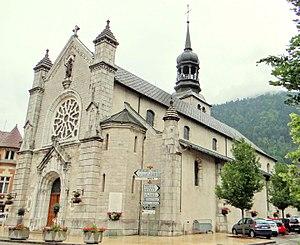
Thônes - Église Saint-Maurice - Ensemble
L'église de Thônes est une église située à Thônes, en France. Elle est placée sous le patronage du saint Maurice d'Agaune, capitaine de la Légion Thébaine, martyrisé à Octodure en Valais et qui devint le saint patron du duché de Savoie.
Cette liste des églises de la Haute-Savoie recense les édifices religieux - églises, basiliques et cathédrales - situés dans le département de la Haute-Savoie. Tous sont situés dans le diocèse d'Annecy, hormis ceux situés dans les paroisses du canton de Rumilly, unis à l'archidiocèse de Chambéry, Maurienne et Tarentaise.